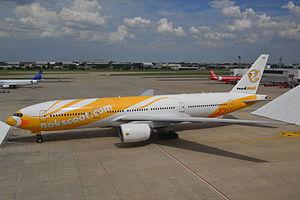
NokScoot est une compagnie aérienne thaïlandaise à bas prix proposant des vols moyens et long-courriers. Elle est basée à l'Aéroport international Don Muang.